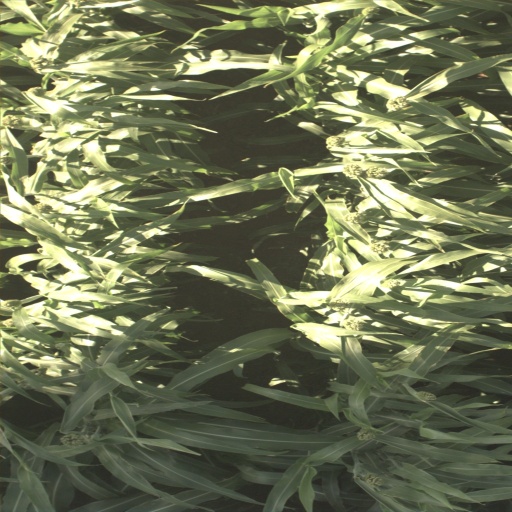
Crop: sorghum